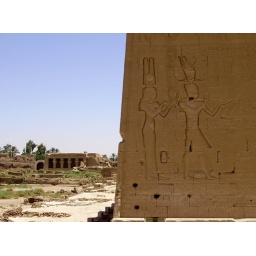
Rear wall corner of Dendera temple (depicting Cleopatra and Caesarion) with Roman birth house in background